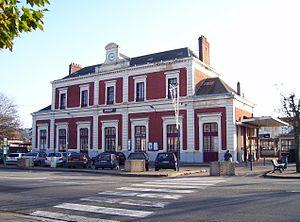
Gare de Bernay dans l'Eure.
La gare de Bernay est une gare ferroviaire française de la ligne de Mantes-la-Jolie à Cherbourg, située sur la commune de Bernay, dans le département de l'Eure, en Normandie.